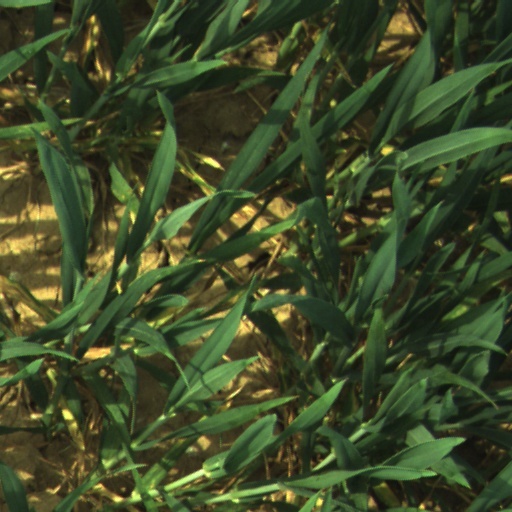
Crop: wheat